Eyo festival

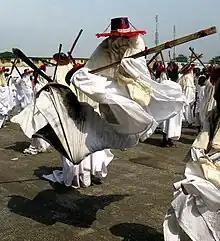
An Eyo Iga Olowe Salaye masquerade jumping.

The word "Eyo" also refers to the costumed dancers, known as the "masquerades, "that come out during the festival. The origins of this observance are found in the inner workings of the secret societies of Lagos. Back in the day, the Eyo festival was held to escort the soul of a departed Lagos King or Chief and to usher in a new king. On Eyo Day, the main highway in the heart of the city (from the end of Carter Bridge to Tinubu Square) is closed to traffic, allowing for procession from Idumota to the Iga Idunganran palace. The white-clad Eyo masquerades represent the spirits of the dead, and are referred to in Yoruba as "agogoro Eyo" (literally: "tall Eyo").